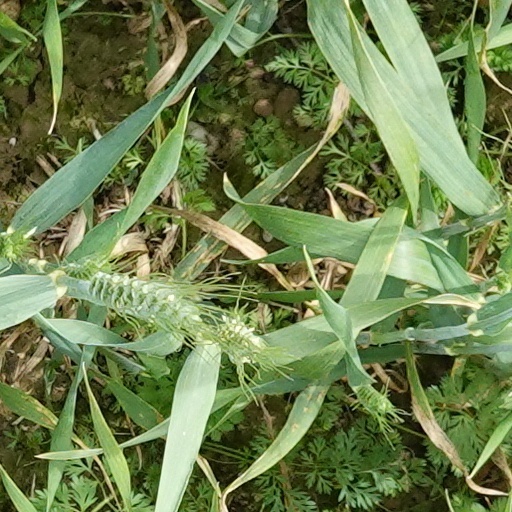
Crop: wheat